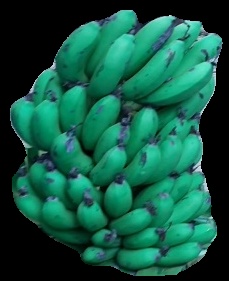
Variety: pachbale
Grade: grade2